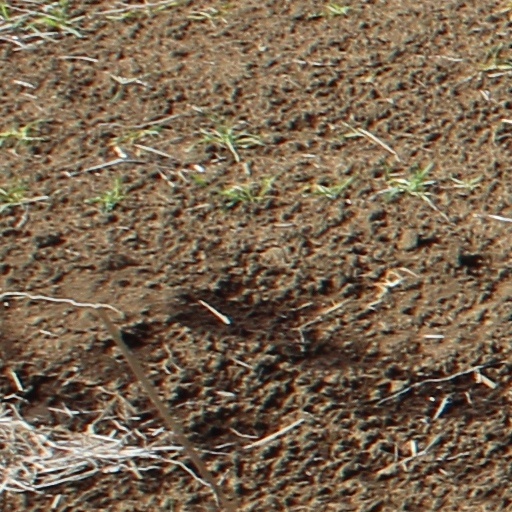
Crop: wheat